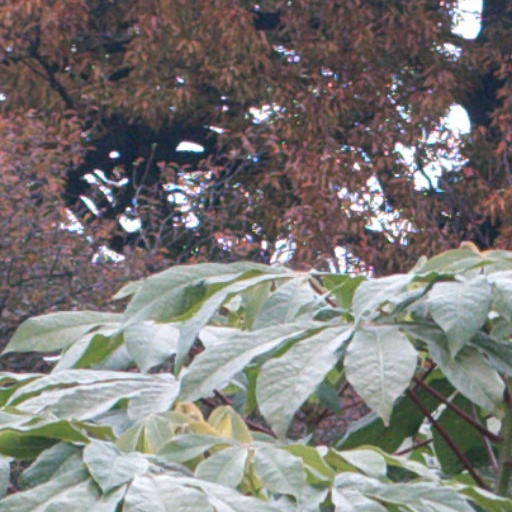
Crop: cassava